Anna Sterky

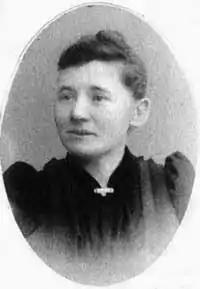
Anna Sterky

Ane Cathrine "Anna" Sterky née Nielsen (1856–1939) was a Danish-Swedish politician (Social Democrat), trade union organiser, feminist and editor, chiefly active in Sweden.